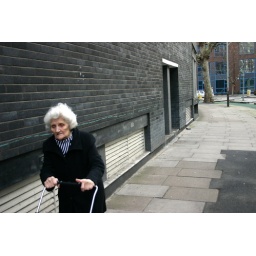
old lady in elephant and castle SE London